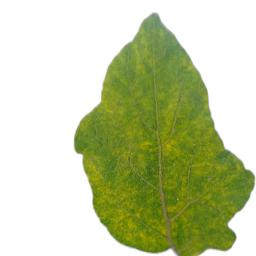
Label: Mosaic Virus Disease